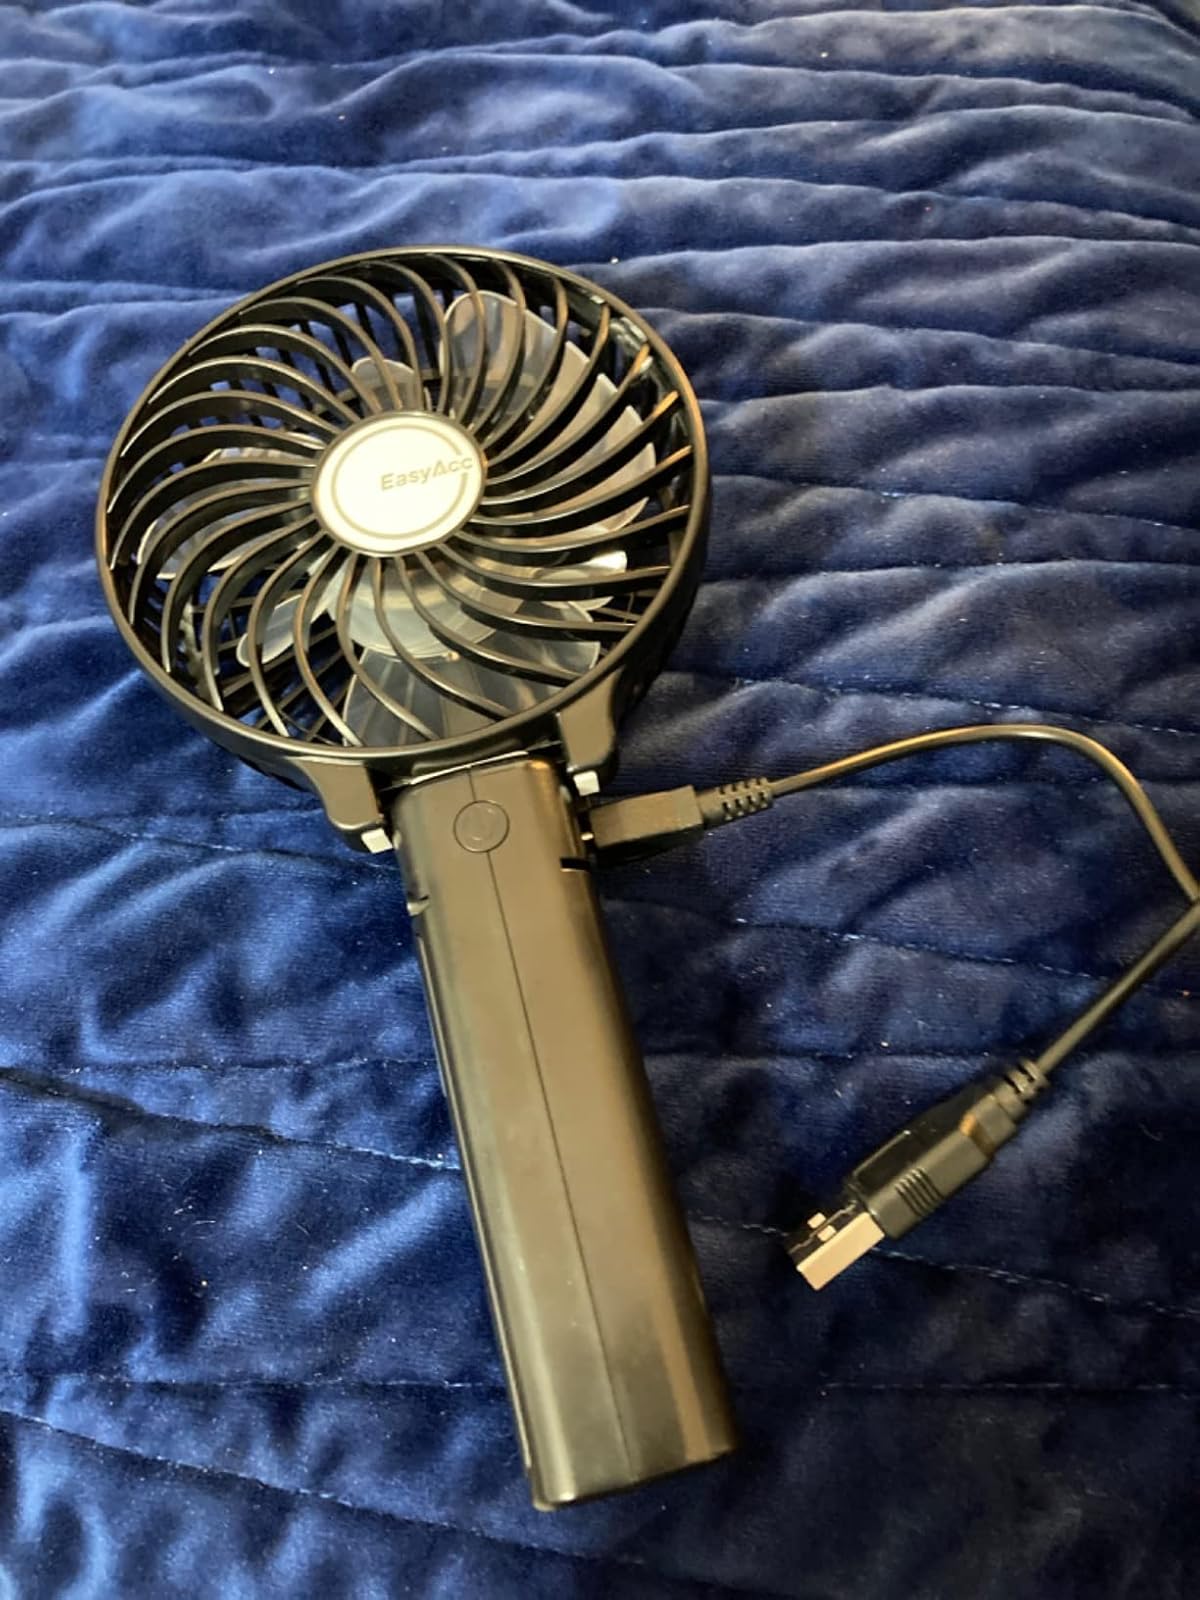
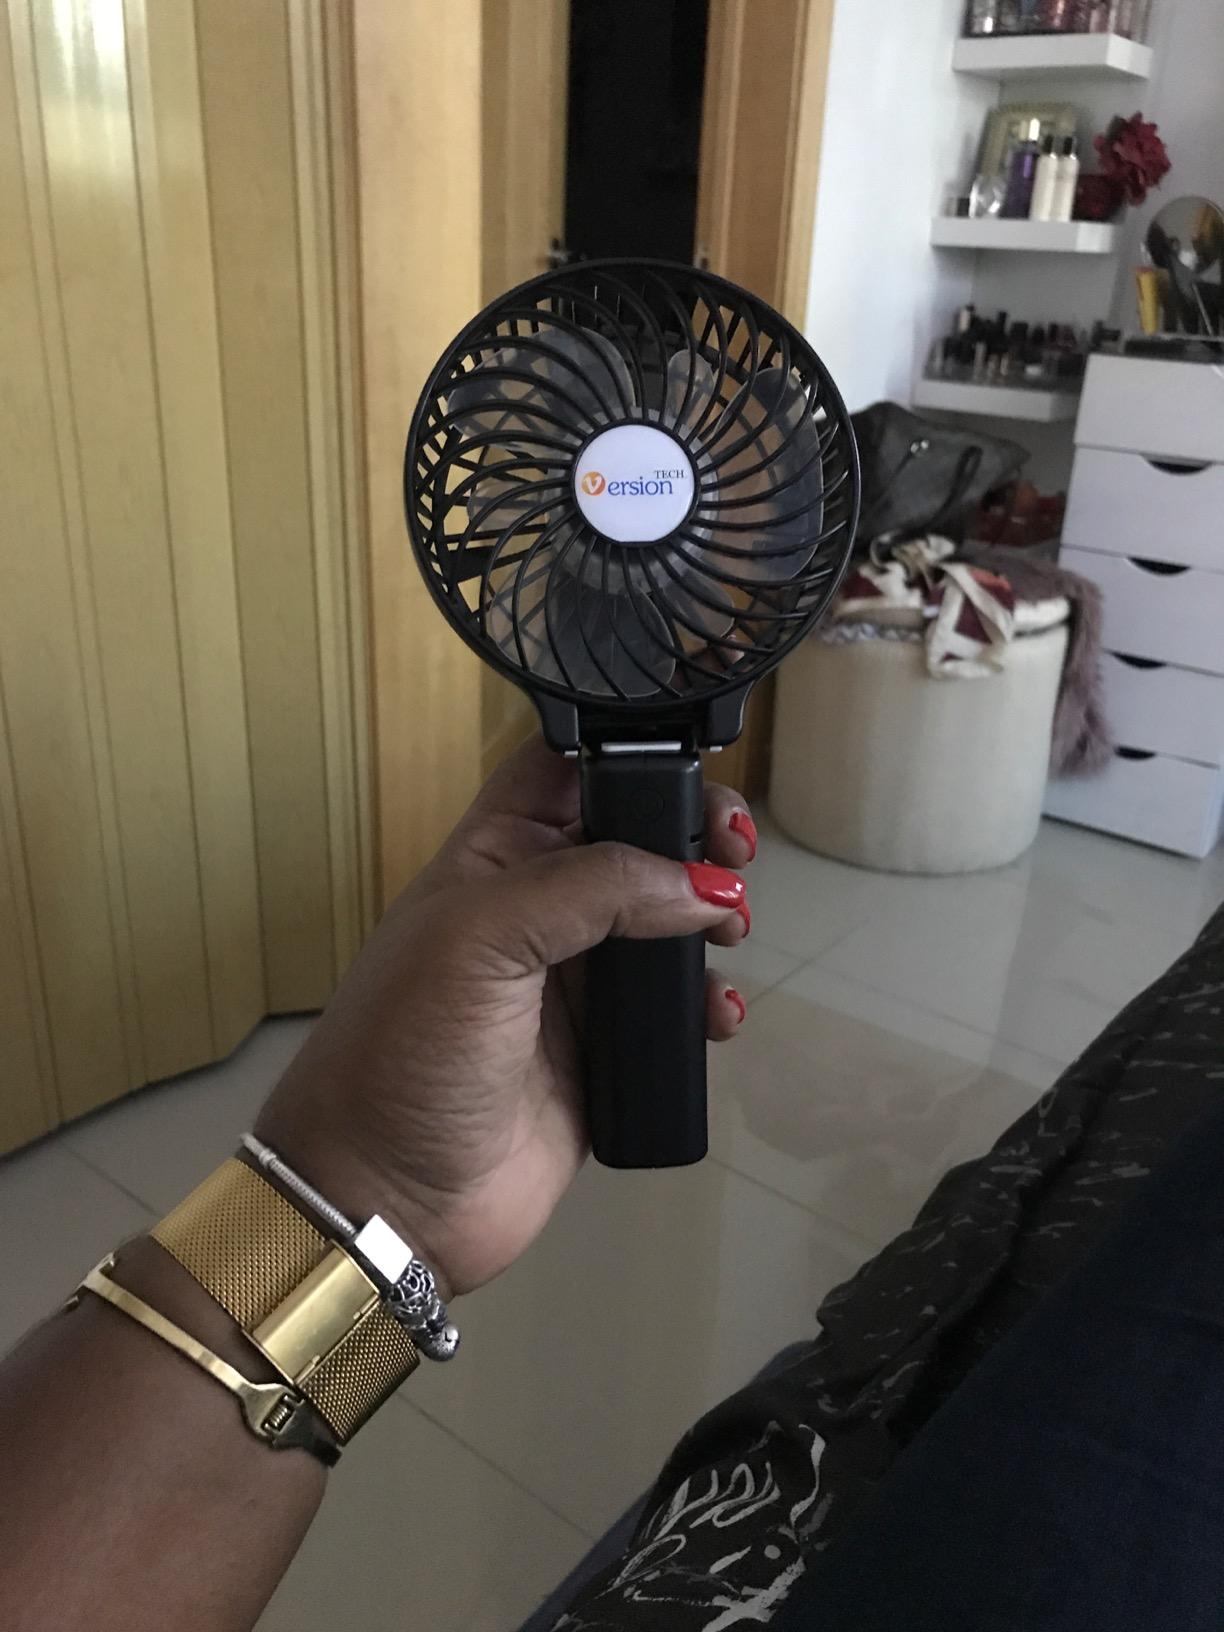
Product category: fan
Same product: no